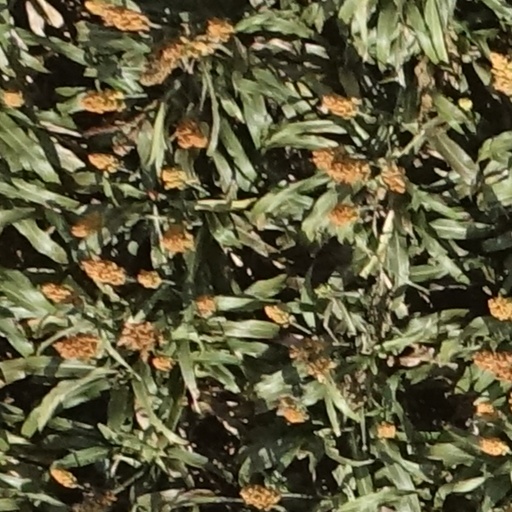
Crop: sorghum